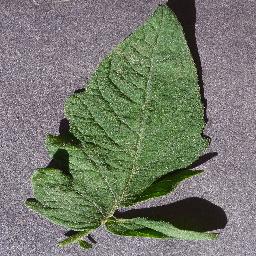
Label: Tomato___healthy